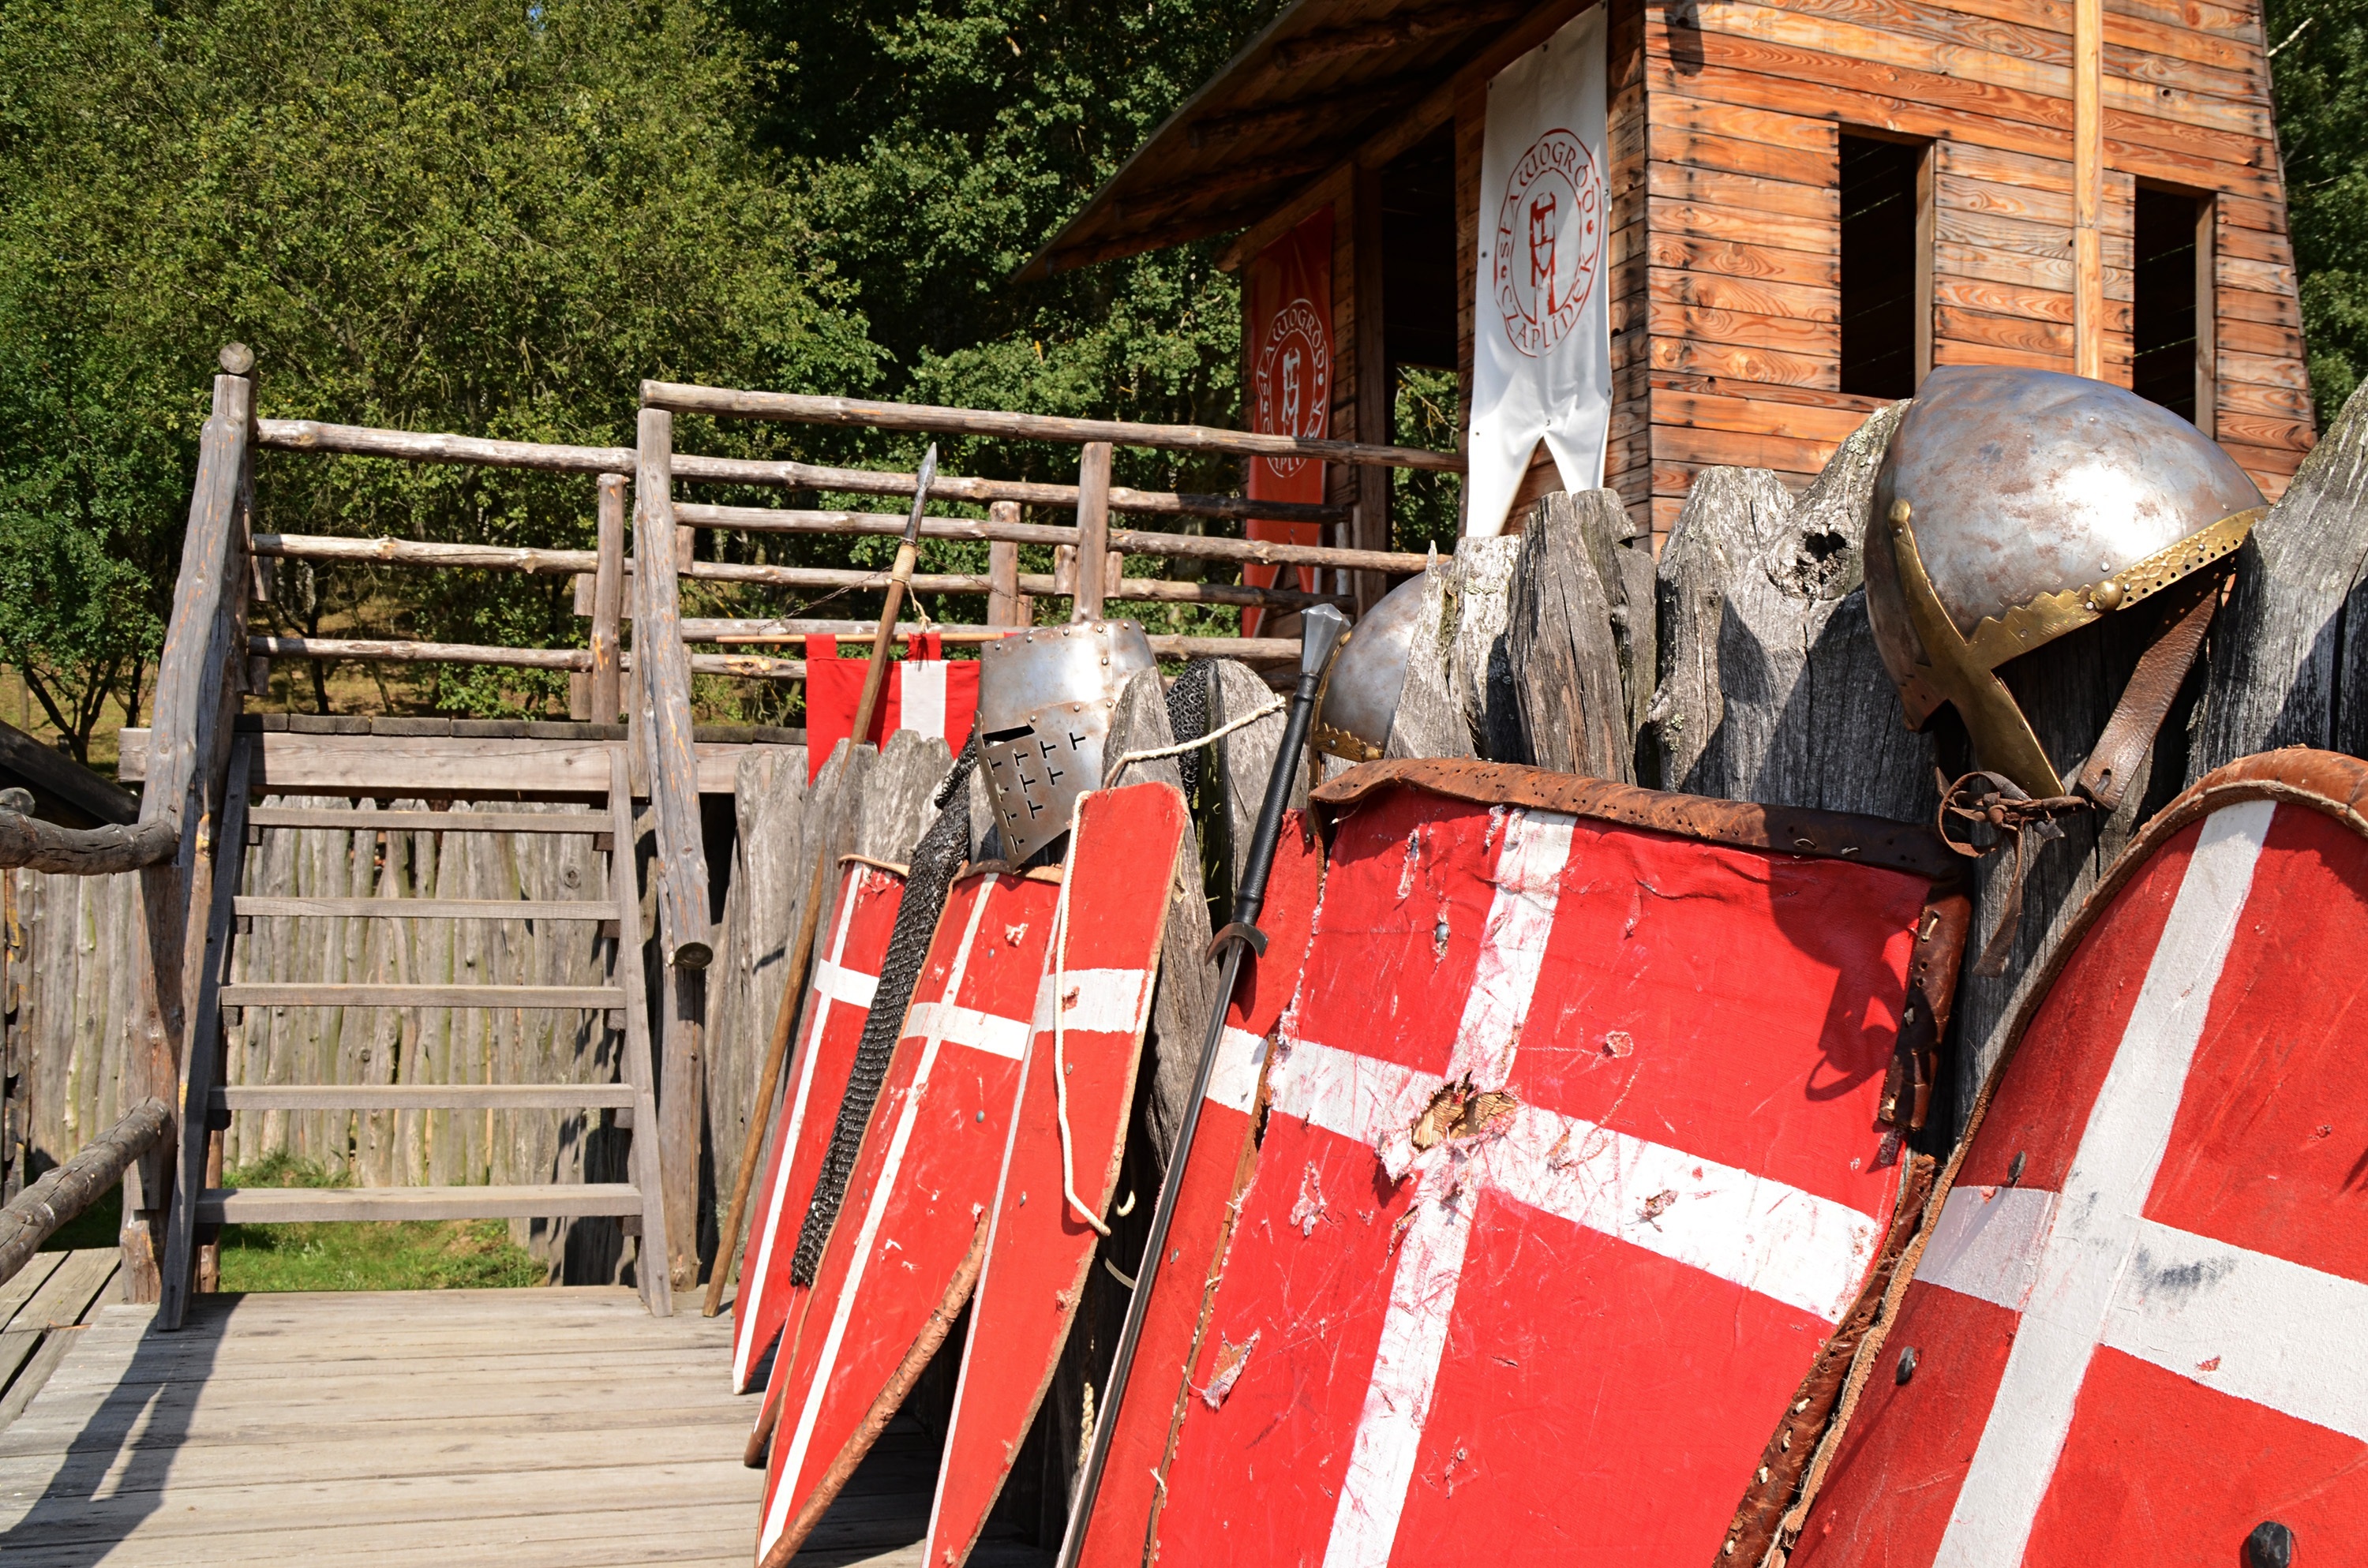
middle ages, outdoor structure